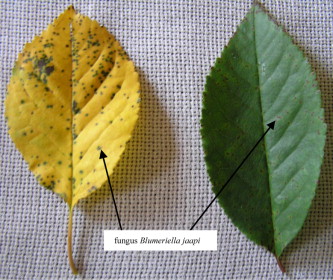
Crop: cherry
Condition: spot